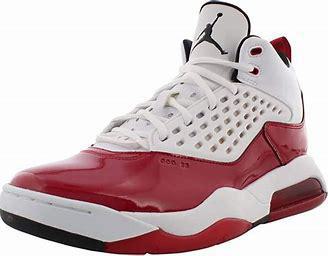
Brand: Jordan
Model: Maxin 200